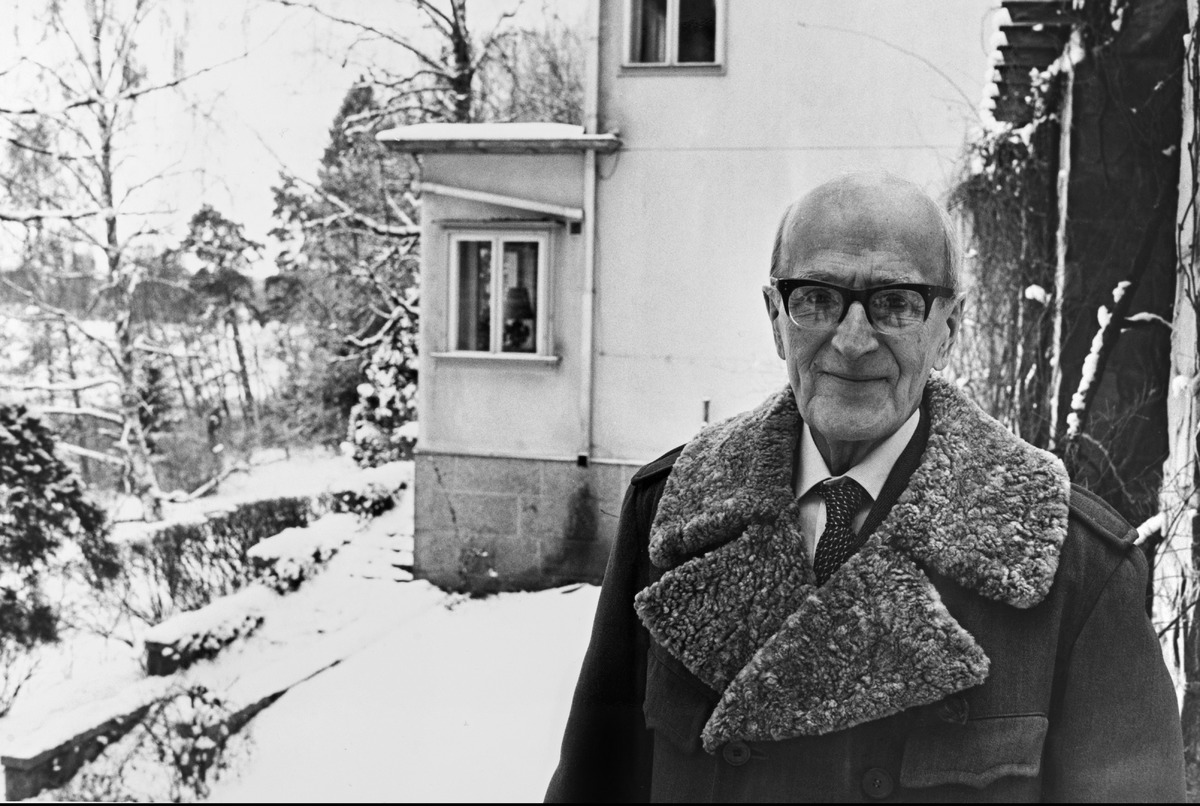
Mannerheim-ristin ritari, jalkaväenkenraali Adolf Ehrnrooth.
The Finnish General Adolf Ehrnrooth, was a recipient of a Mannerheim Cross of Liberty.
sisällön kuvaus: Adolf Erik Ehrnrooth oli suomalainen jalkaväenkenraali ja Mannerheim-ristin ritari numero 162. content description: The Finnish General Adolf Ehrnrooth, who served during the Winter and Continuation wars, was awarded a Mannerheim Cross of Liberty.
Kuvaaja: Hietanen, V. K., kuvaaja
Vuosi: 1900
Paikka: Suomi, Turku, Kakskerta, Suomi, Varsinais-Suomi, Turku, Kakskerta
Aiheet: Ehrnrooth, Adolf; Mannerheim-ristin ritarit; Mannerheim-ristin ritari numero 162; veteraanit; yksin; puolikuva; sotaveteraanit; medal of honor recipients; knights of the Mannerheim Cross; veterans